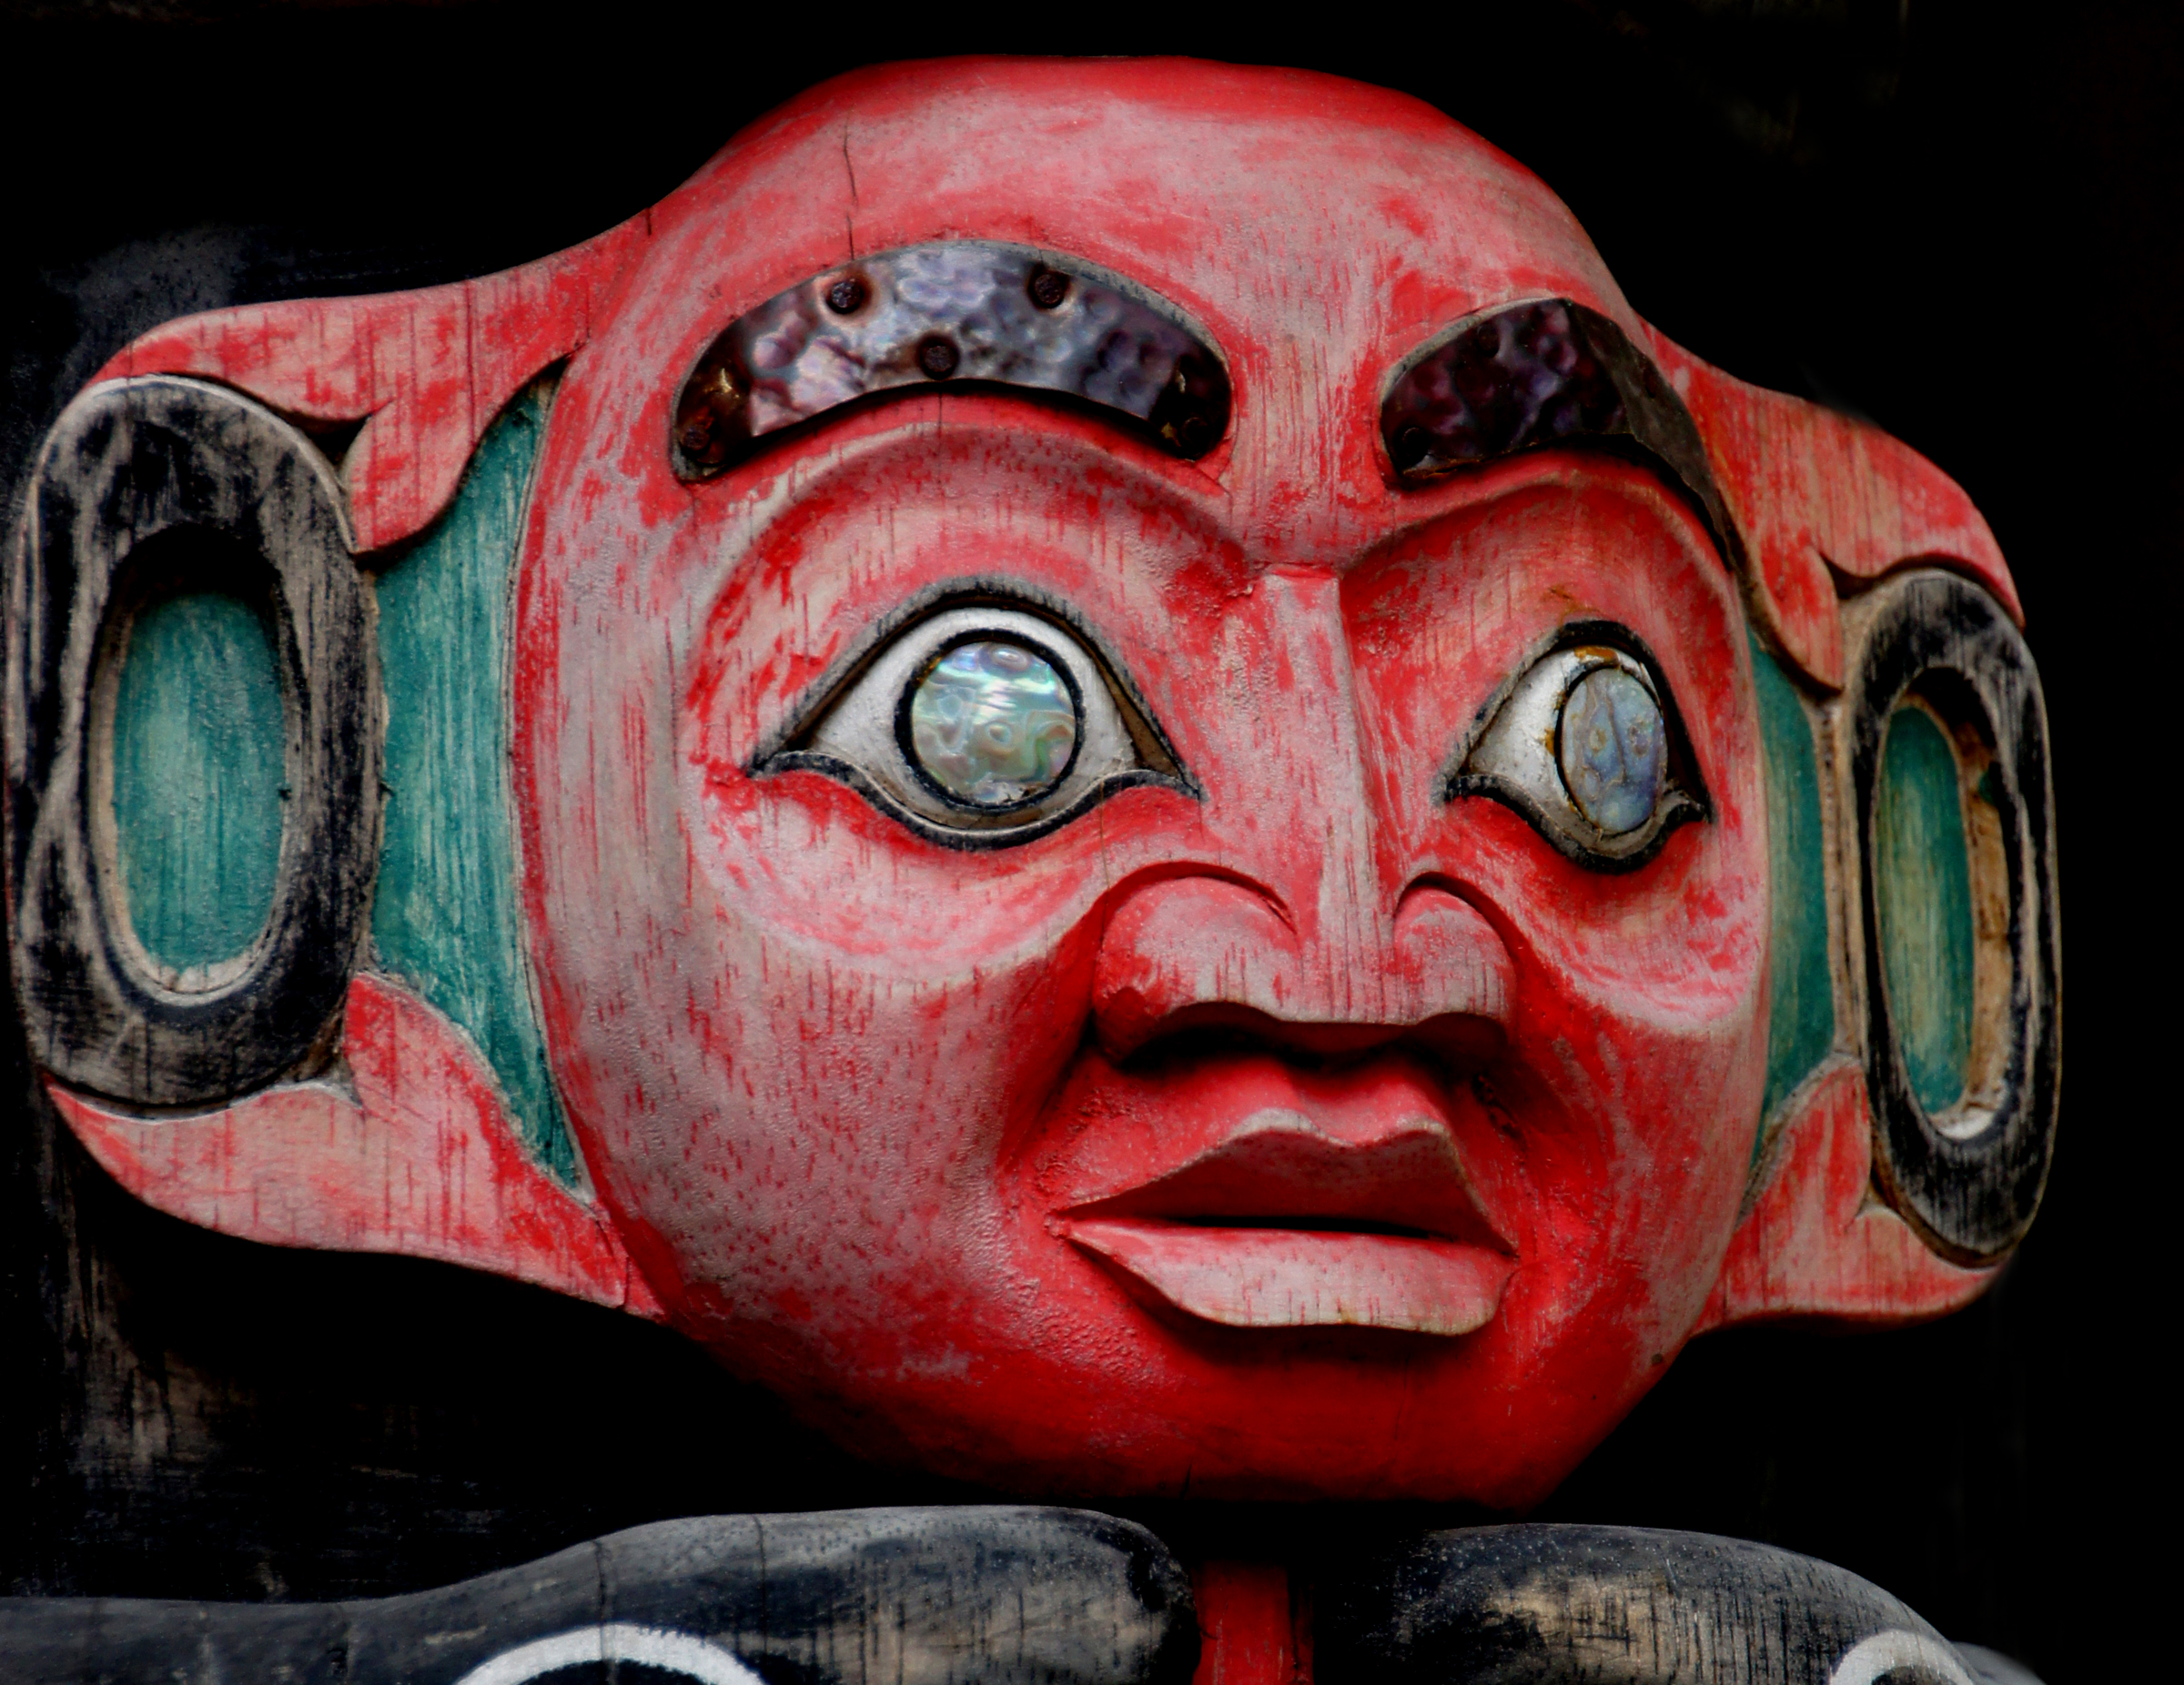
red, clothing, headgear, art, mask, head, costume, alaska, sonyalpha, totem, masque, hockey protective equipment, goaltender mask